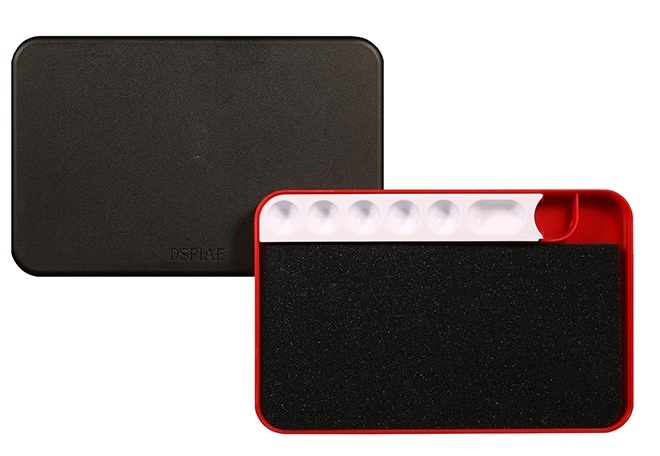
DSPIAE Color Mixing Palette
Brand: Boutique FDB
Category: Arts & Entertainment > Hobbies & Creative Arts > Arts & Crafts > Art & Crafting Tools > Color Mixing Tools > Palettes